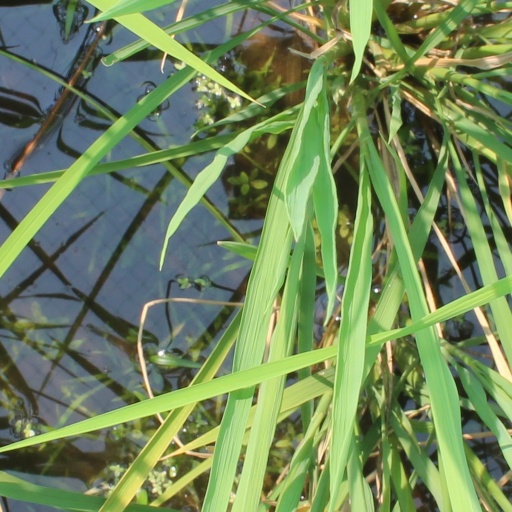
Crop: rice